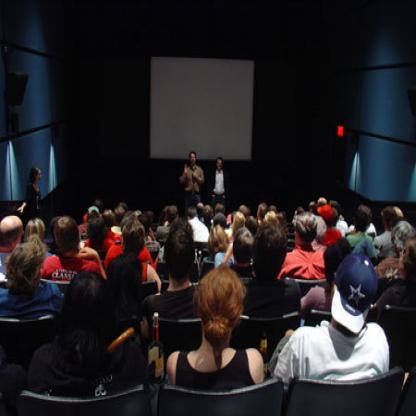
Scene: Indoor